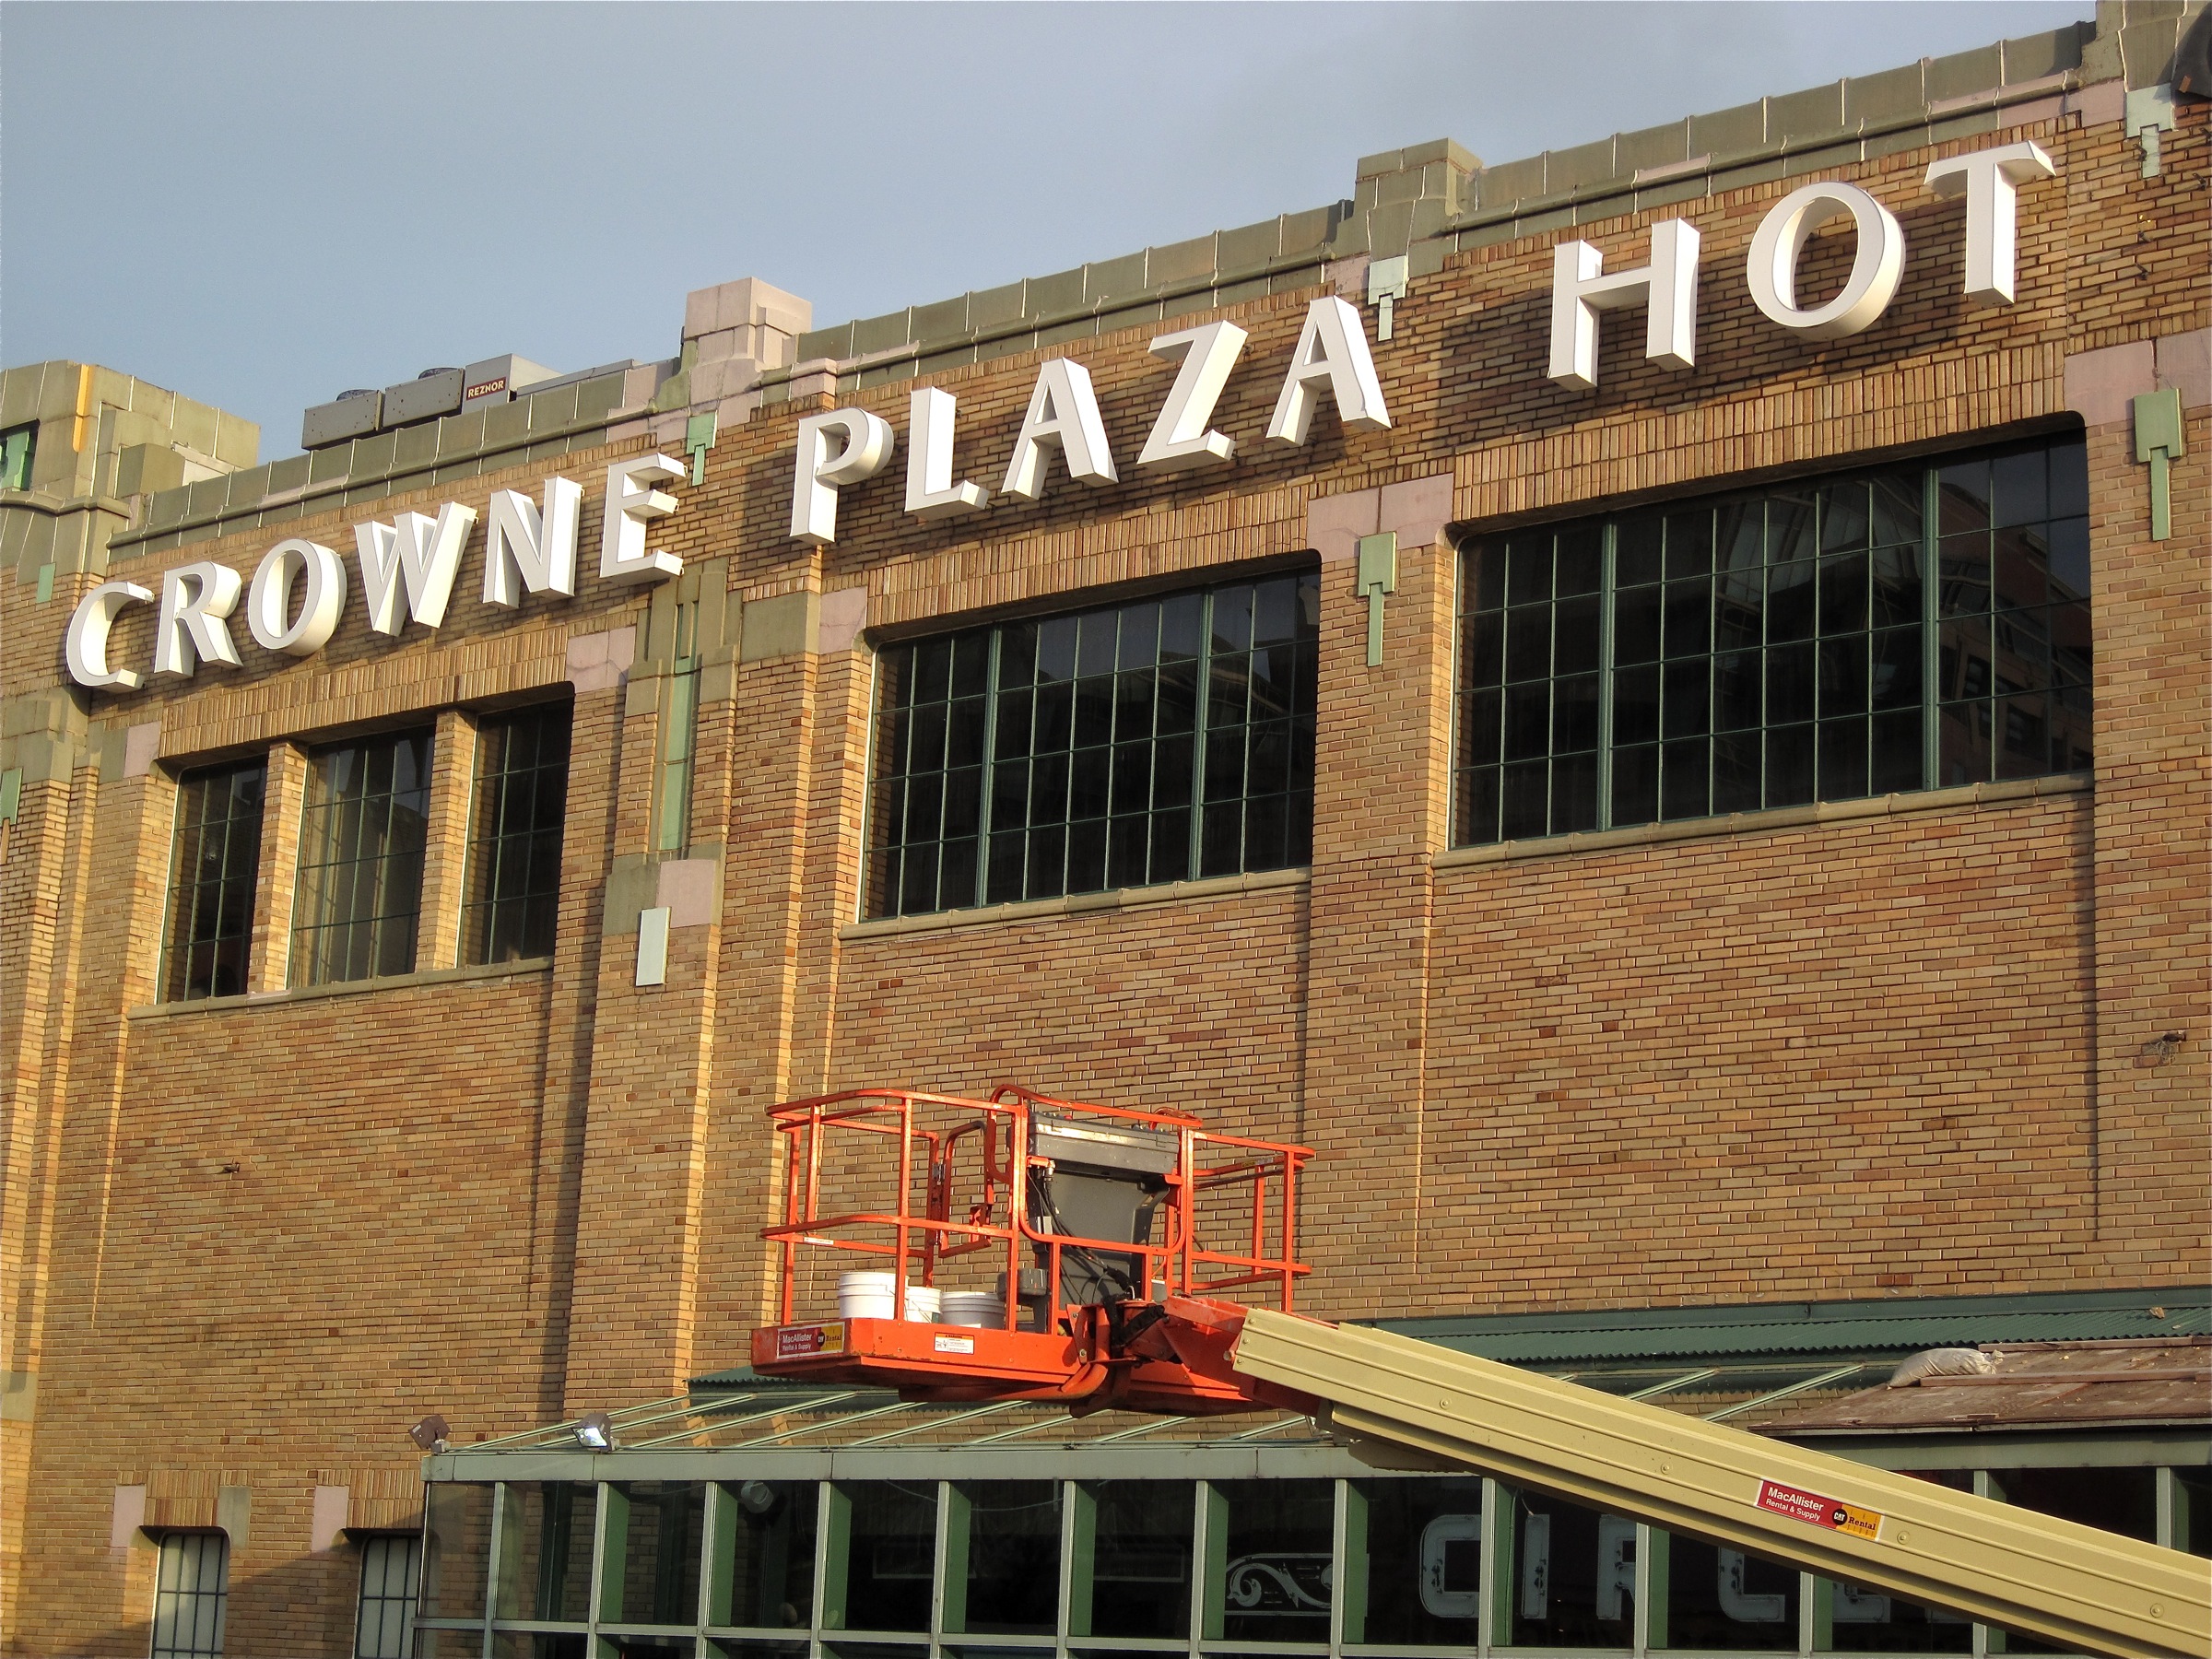
building, facade, indianapolis